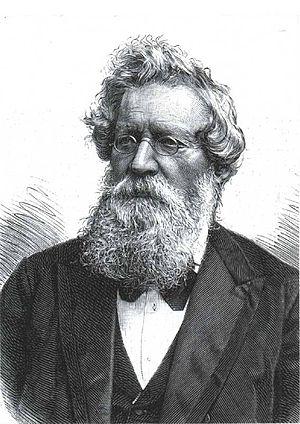
August Wilhelm von Hofmann est un chimiste allemand, passé à la postérité pour ses travaux sur l’aniline.